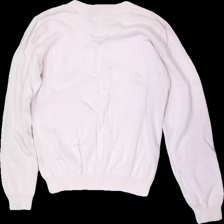
View: back
Type: Sweater
Category: Ladies
Brand: Mywear (Ica)
Colors: Pink
Material: 100% cotton
Cut: Regular, C-collar
Size: L
Season: All
Price range: 50-100
Recommended usage: Reuse